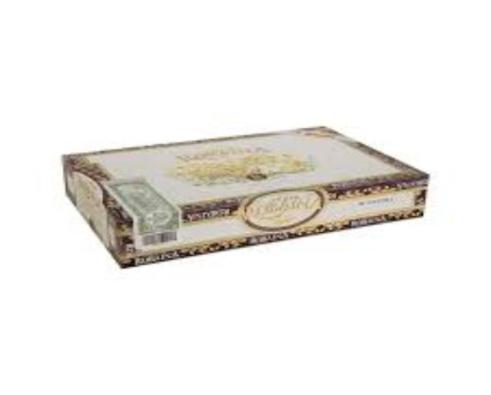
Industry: Necessities